Osiris Eldridge

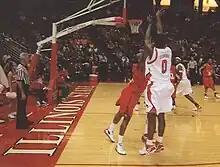
Eldridge shooting a three pointer

The 2007 Missouri Valley Conference Freshman of the Year averaged 9.5 points-and 4.5 rebounds-per-game. He was named Valley Newcomer of the Week February 26. His career-high 28 points at Creighton (Jan. 1) tied the third-highest single-game total by a freshman in Illinois State history. He also tied the school record with eight made three-pointers in the game at Creighton.